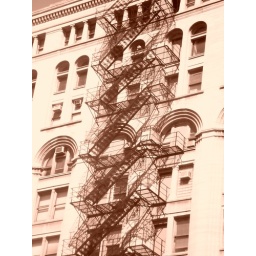
Was driving a long, took this out the window of my car in Chicago.